Polling for United States presidential elections

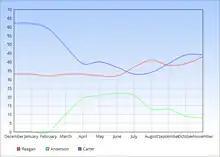
1980 Presidential Election

During primary season, incumbent Jimmy Carter held a steady lead over the Republican front-runner Ronald Reagan, despite a primary challenge from Senator Ted Kennedy. Reagan, the former Governor of California and GE spokesman, passed Carter in the polls after the primaries, winning over voters dissatisfied with Carter's handling of the economy, the energy crisis, and the Iran hostage crisis. As the race neared its finish, Carter had apparently closed the gap with Reagan; some outlets gave him the lead. Reagan ran an upbeat campaign focused on fixing the economy and restoring America's image, diminished by Watergate and the war in Vietnam. Carter was more negative, attacking Reagan's record on civil rights and social issues. Ronald Reagan defeated Jimmy Carter in a blowout on election night, the third win for Republicans in the past four presidential races.